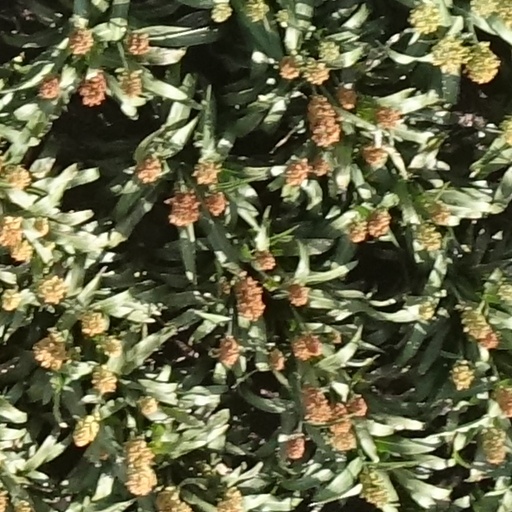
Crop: sorghum